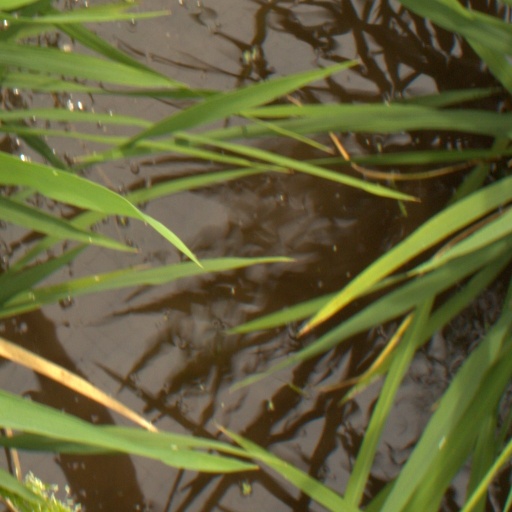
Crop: rice